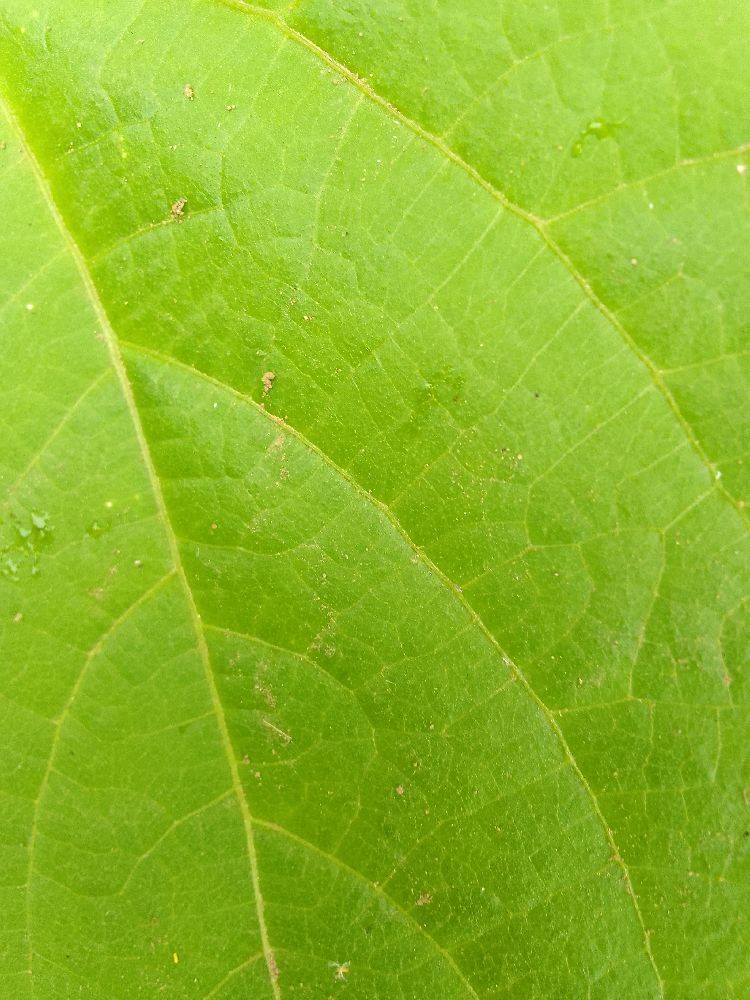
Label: healthy